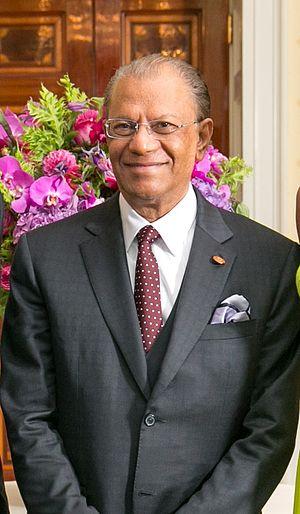
Les élections législatives mauriciennes ont lieu le 10 décembre 2014 afin de renouveler les députés de l'Assemblée nationale de Maurice, qui désignent à leur tour le Premier ministre.
Personnalités du Bihar, État du nord-est de l'Inde.